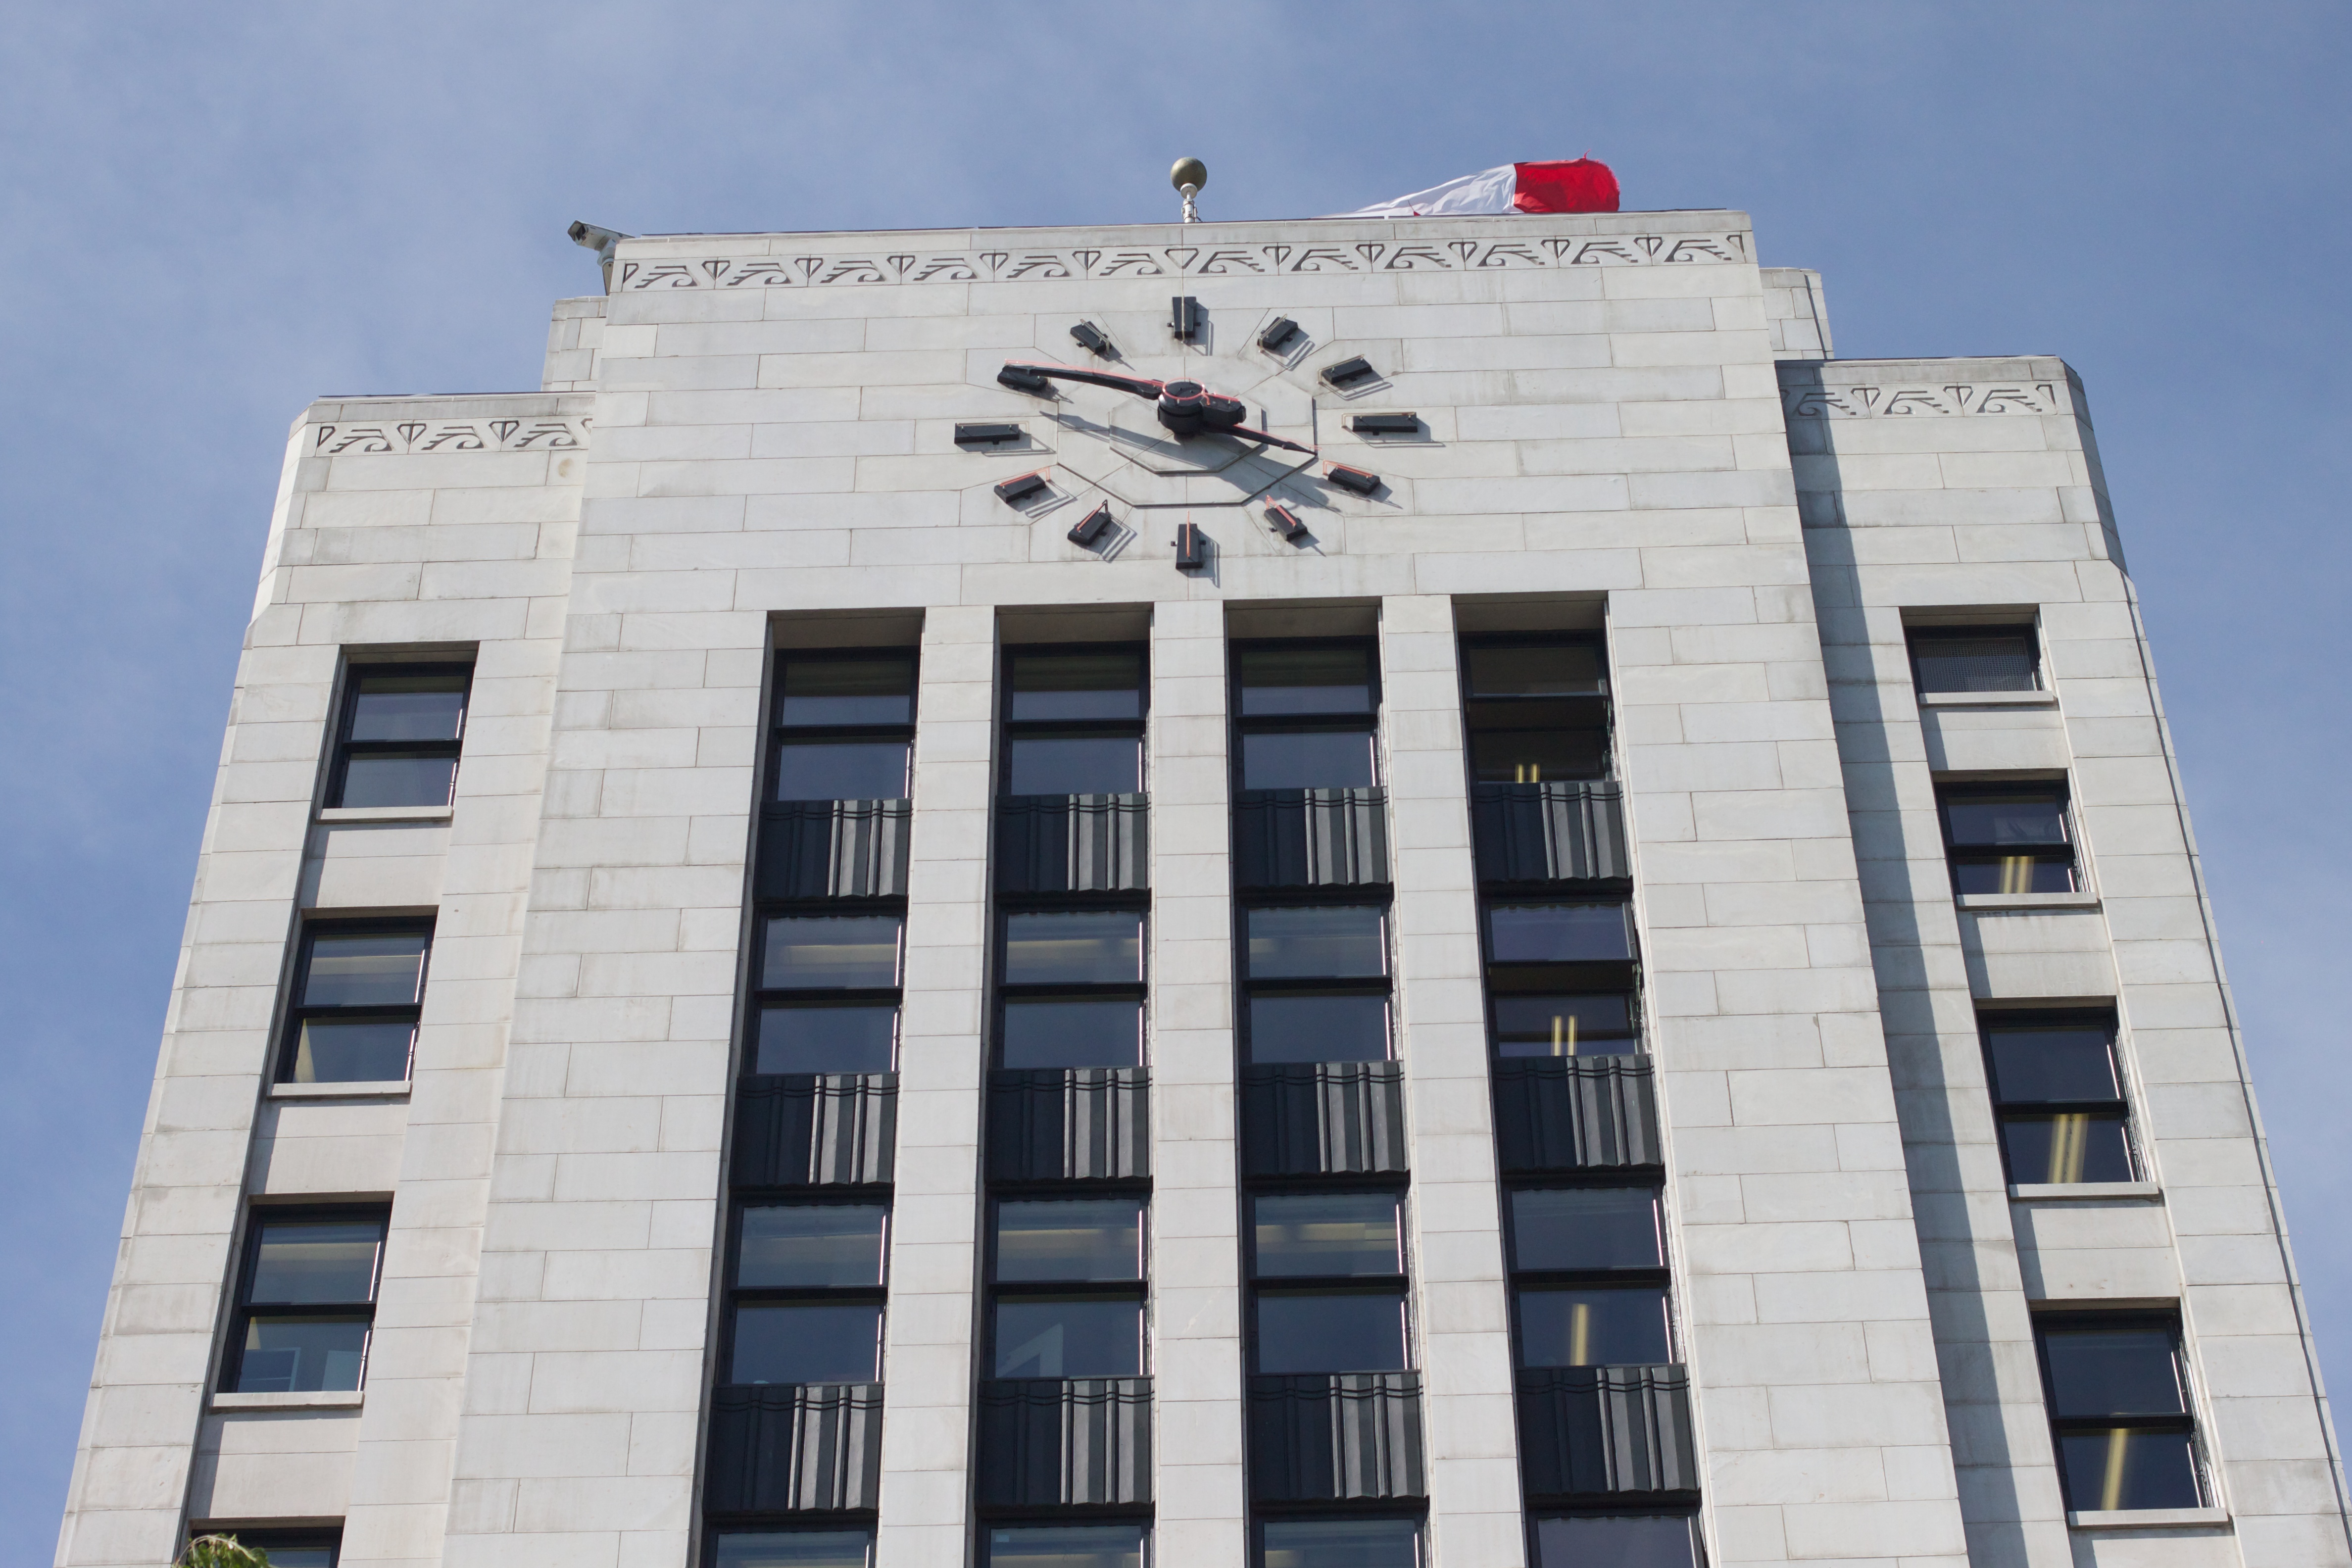
architecture, building, downtown, facade, tower block, brutalist architecture